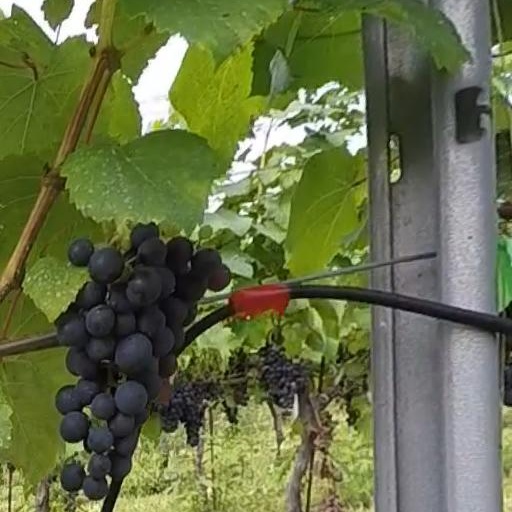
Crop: grape